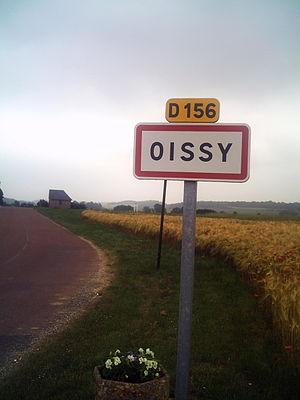
Oissy est une commune française située dans le département de la Somme, en région Hauts-de-France.